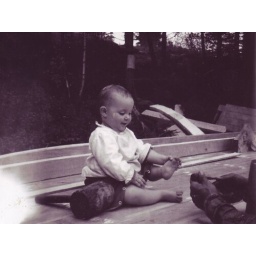
Me, I guess around 1967, on top of a boat my father was building